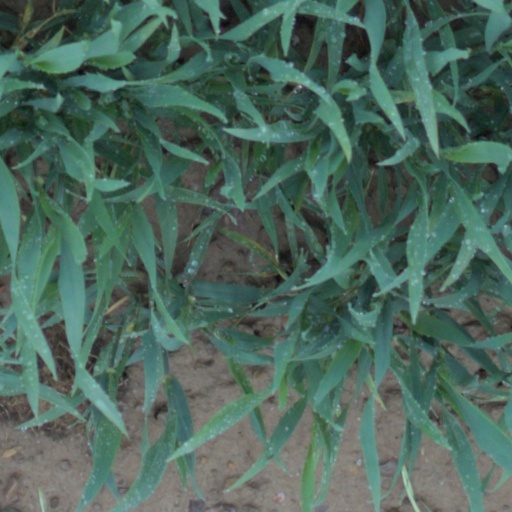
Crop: wheat